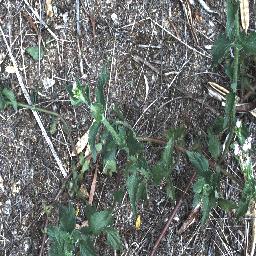
Label: siam_weed